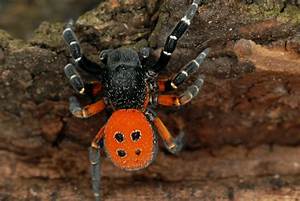
Label: ragno